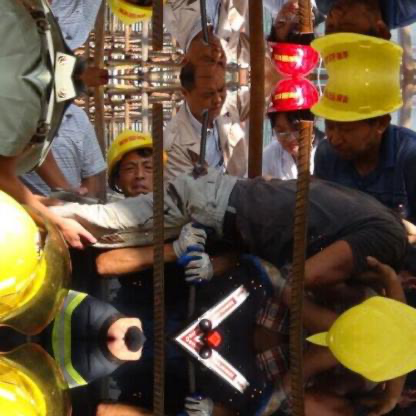
Objects in the image:
label: helmet
label: helmet
label: helmet
label: helmet
label: helmet
label: helmet
label: helmet
label: helmet